South Melbourne

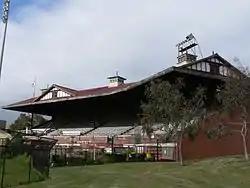
Old Lake Oval grandstand, adjacent to today's Lakeside Stadium

South Melbourne FC is regarded as one of Australia's most successful soccer clubs, with four national titles to their name. They currently play in the Victorian Premier League at Lakeside Stadium, a rectangular stadium built on Lake Oval, the former home ground of the South Melbourne Swans. Historically, they have been known as South Melbourne Hellas, a tribute to the migrant Greek founders of the club and traditionally played at Middle Park.